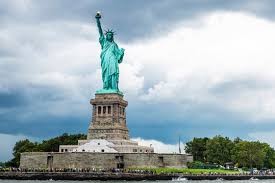
Landmark: Statue of Liberty